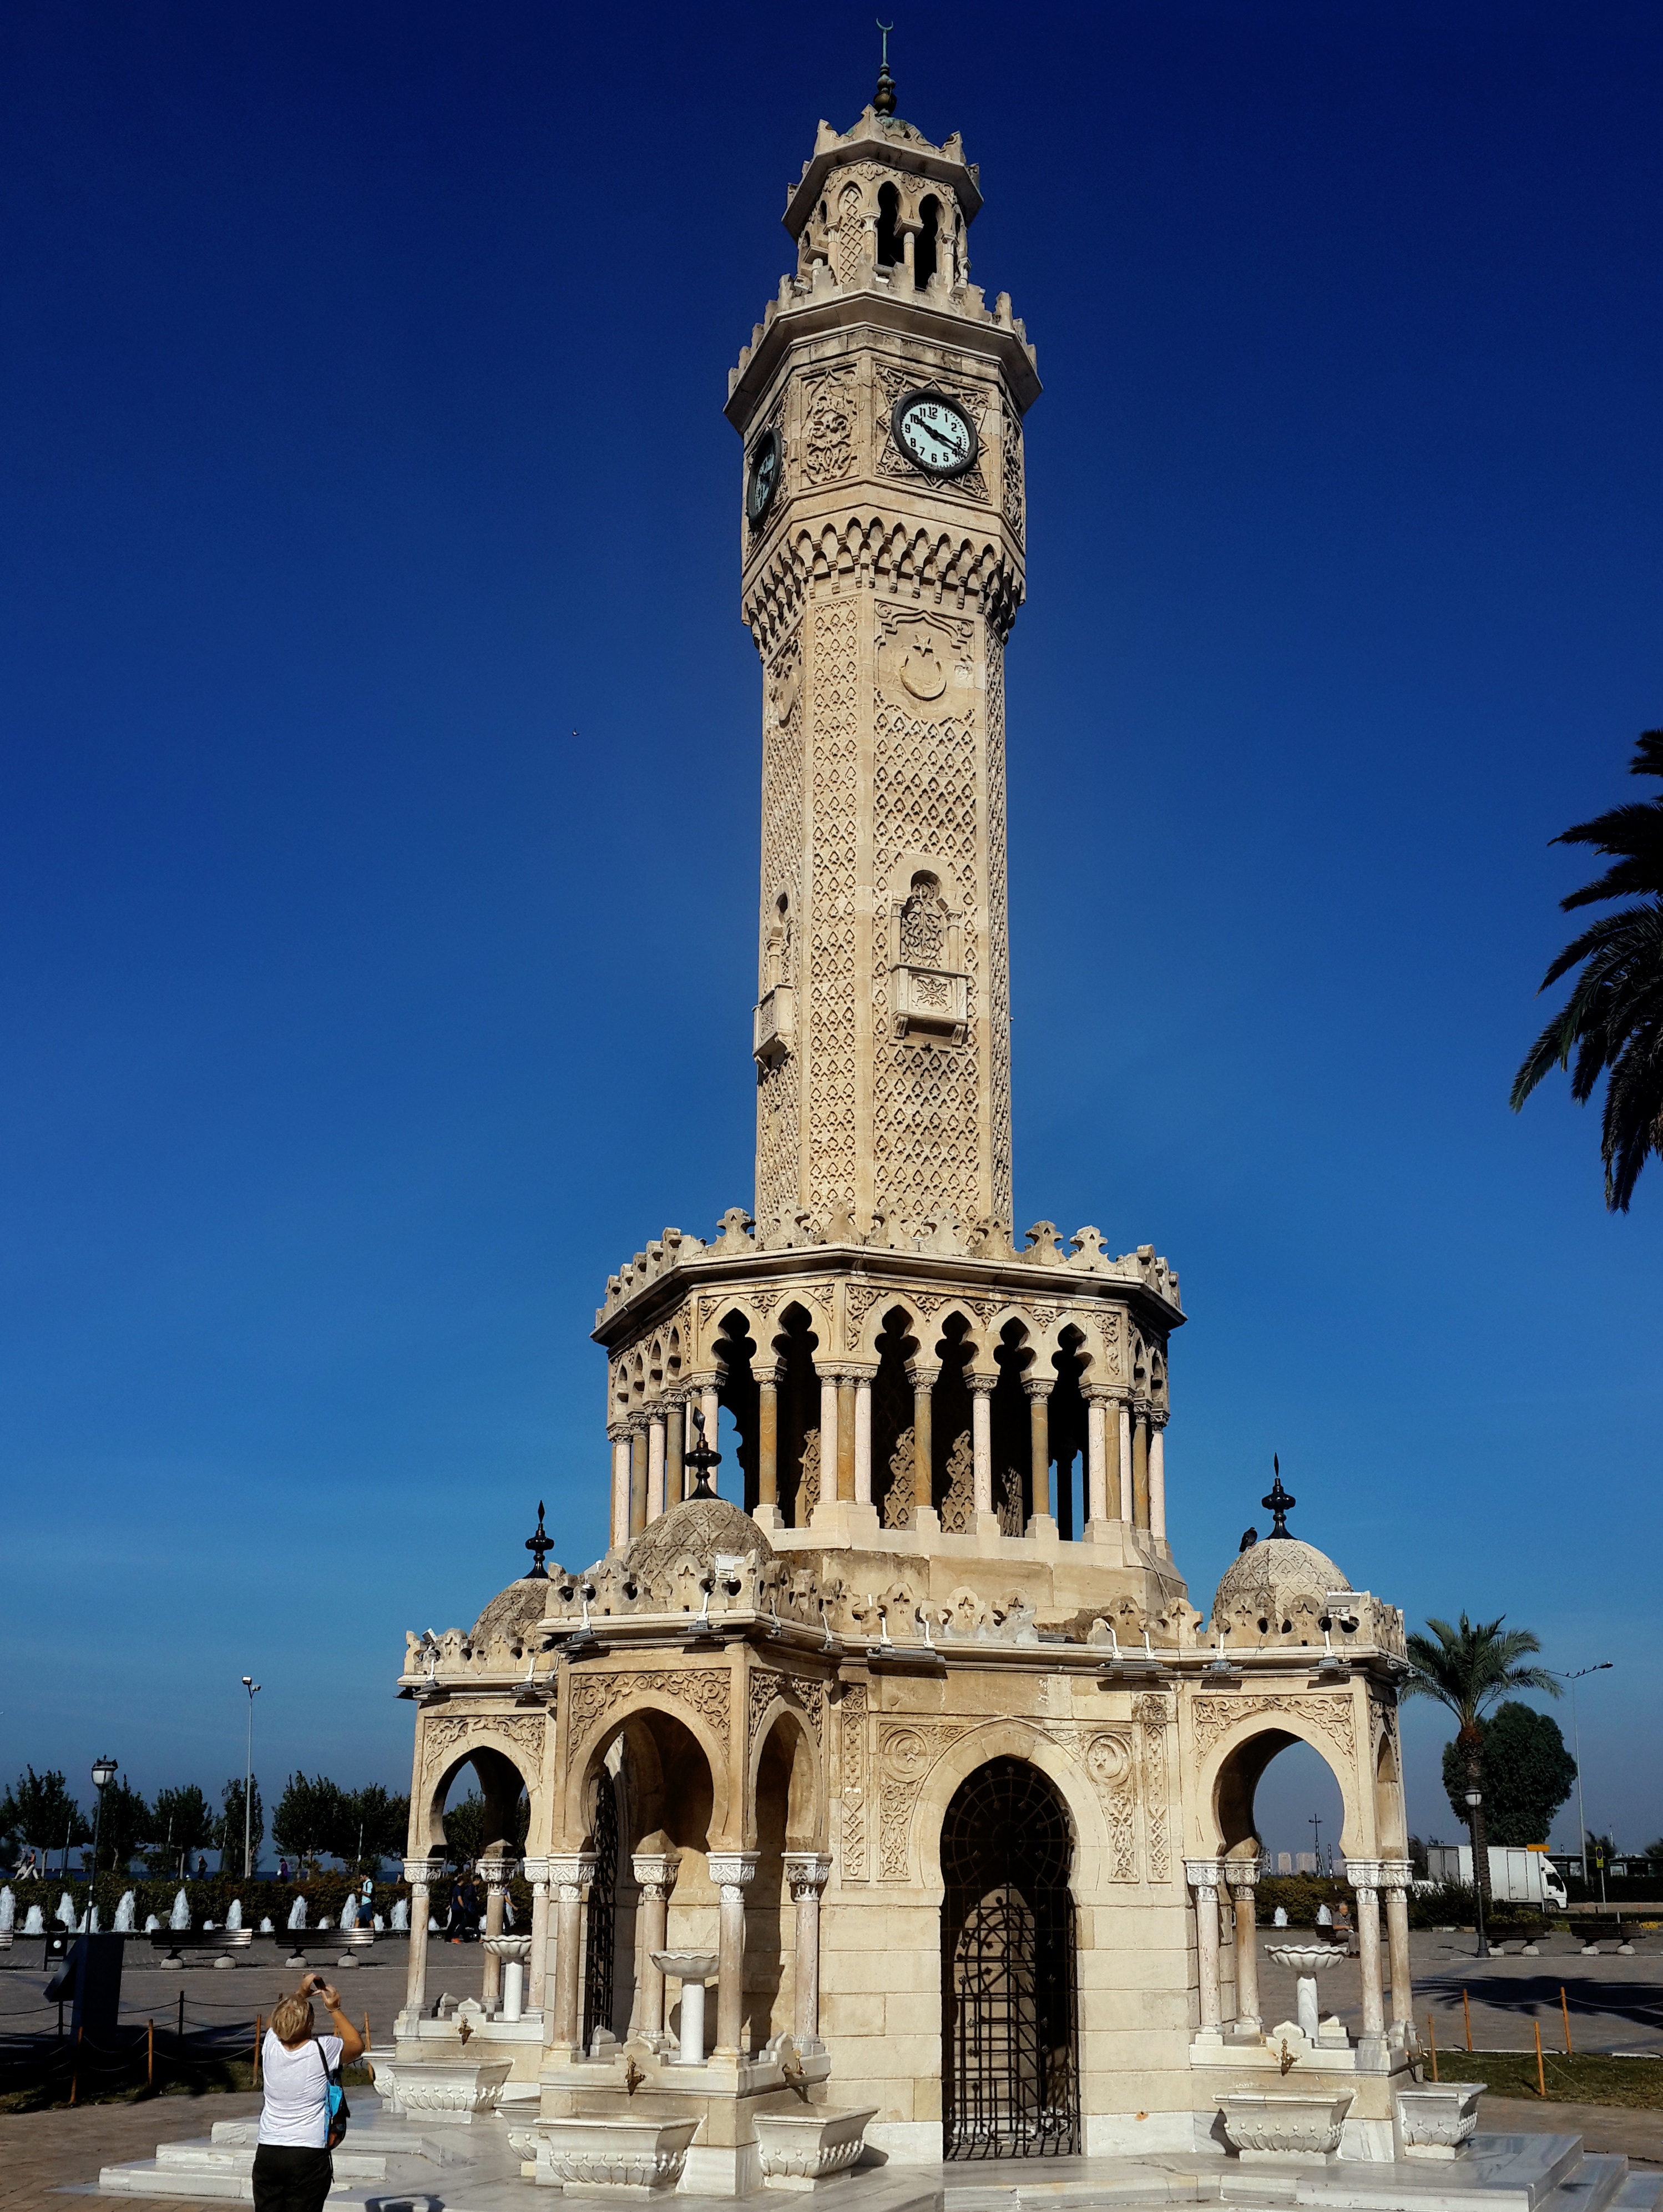
mansion, monument, arch, tower, landmark, church, place of worship, clock tower, bell tower, art, on, turkey, town square, basilica, ege, izmir, ancient history